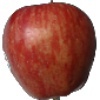
Label: Apple Red 1